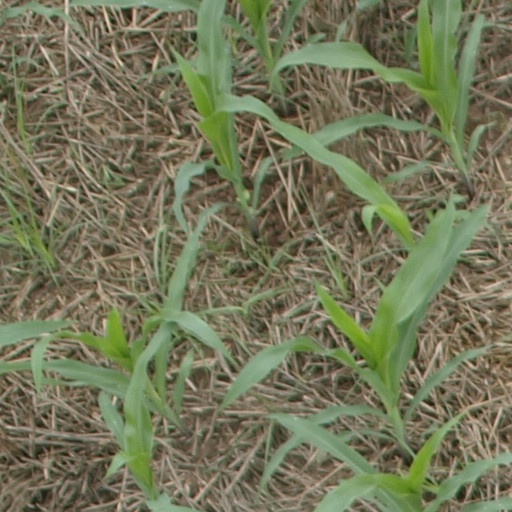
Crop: maize; corn